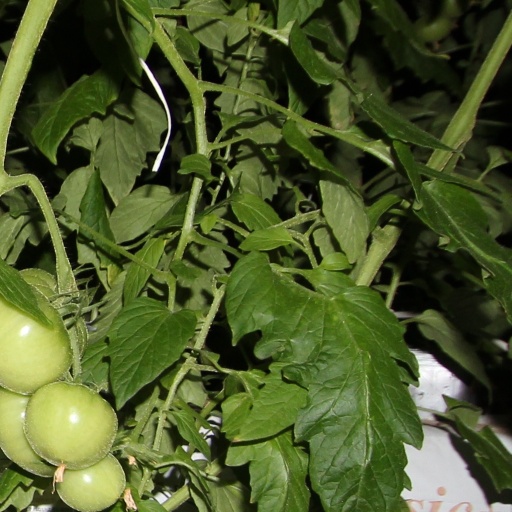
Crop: tomato